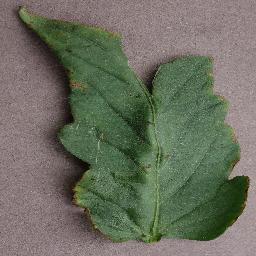
Label: Tomato___Bacterial_spot